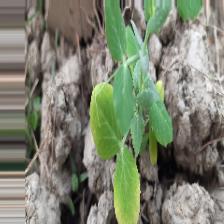
Label: Powdery Mildew